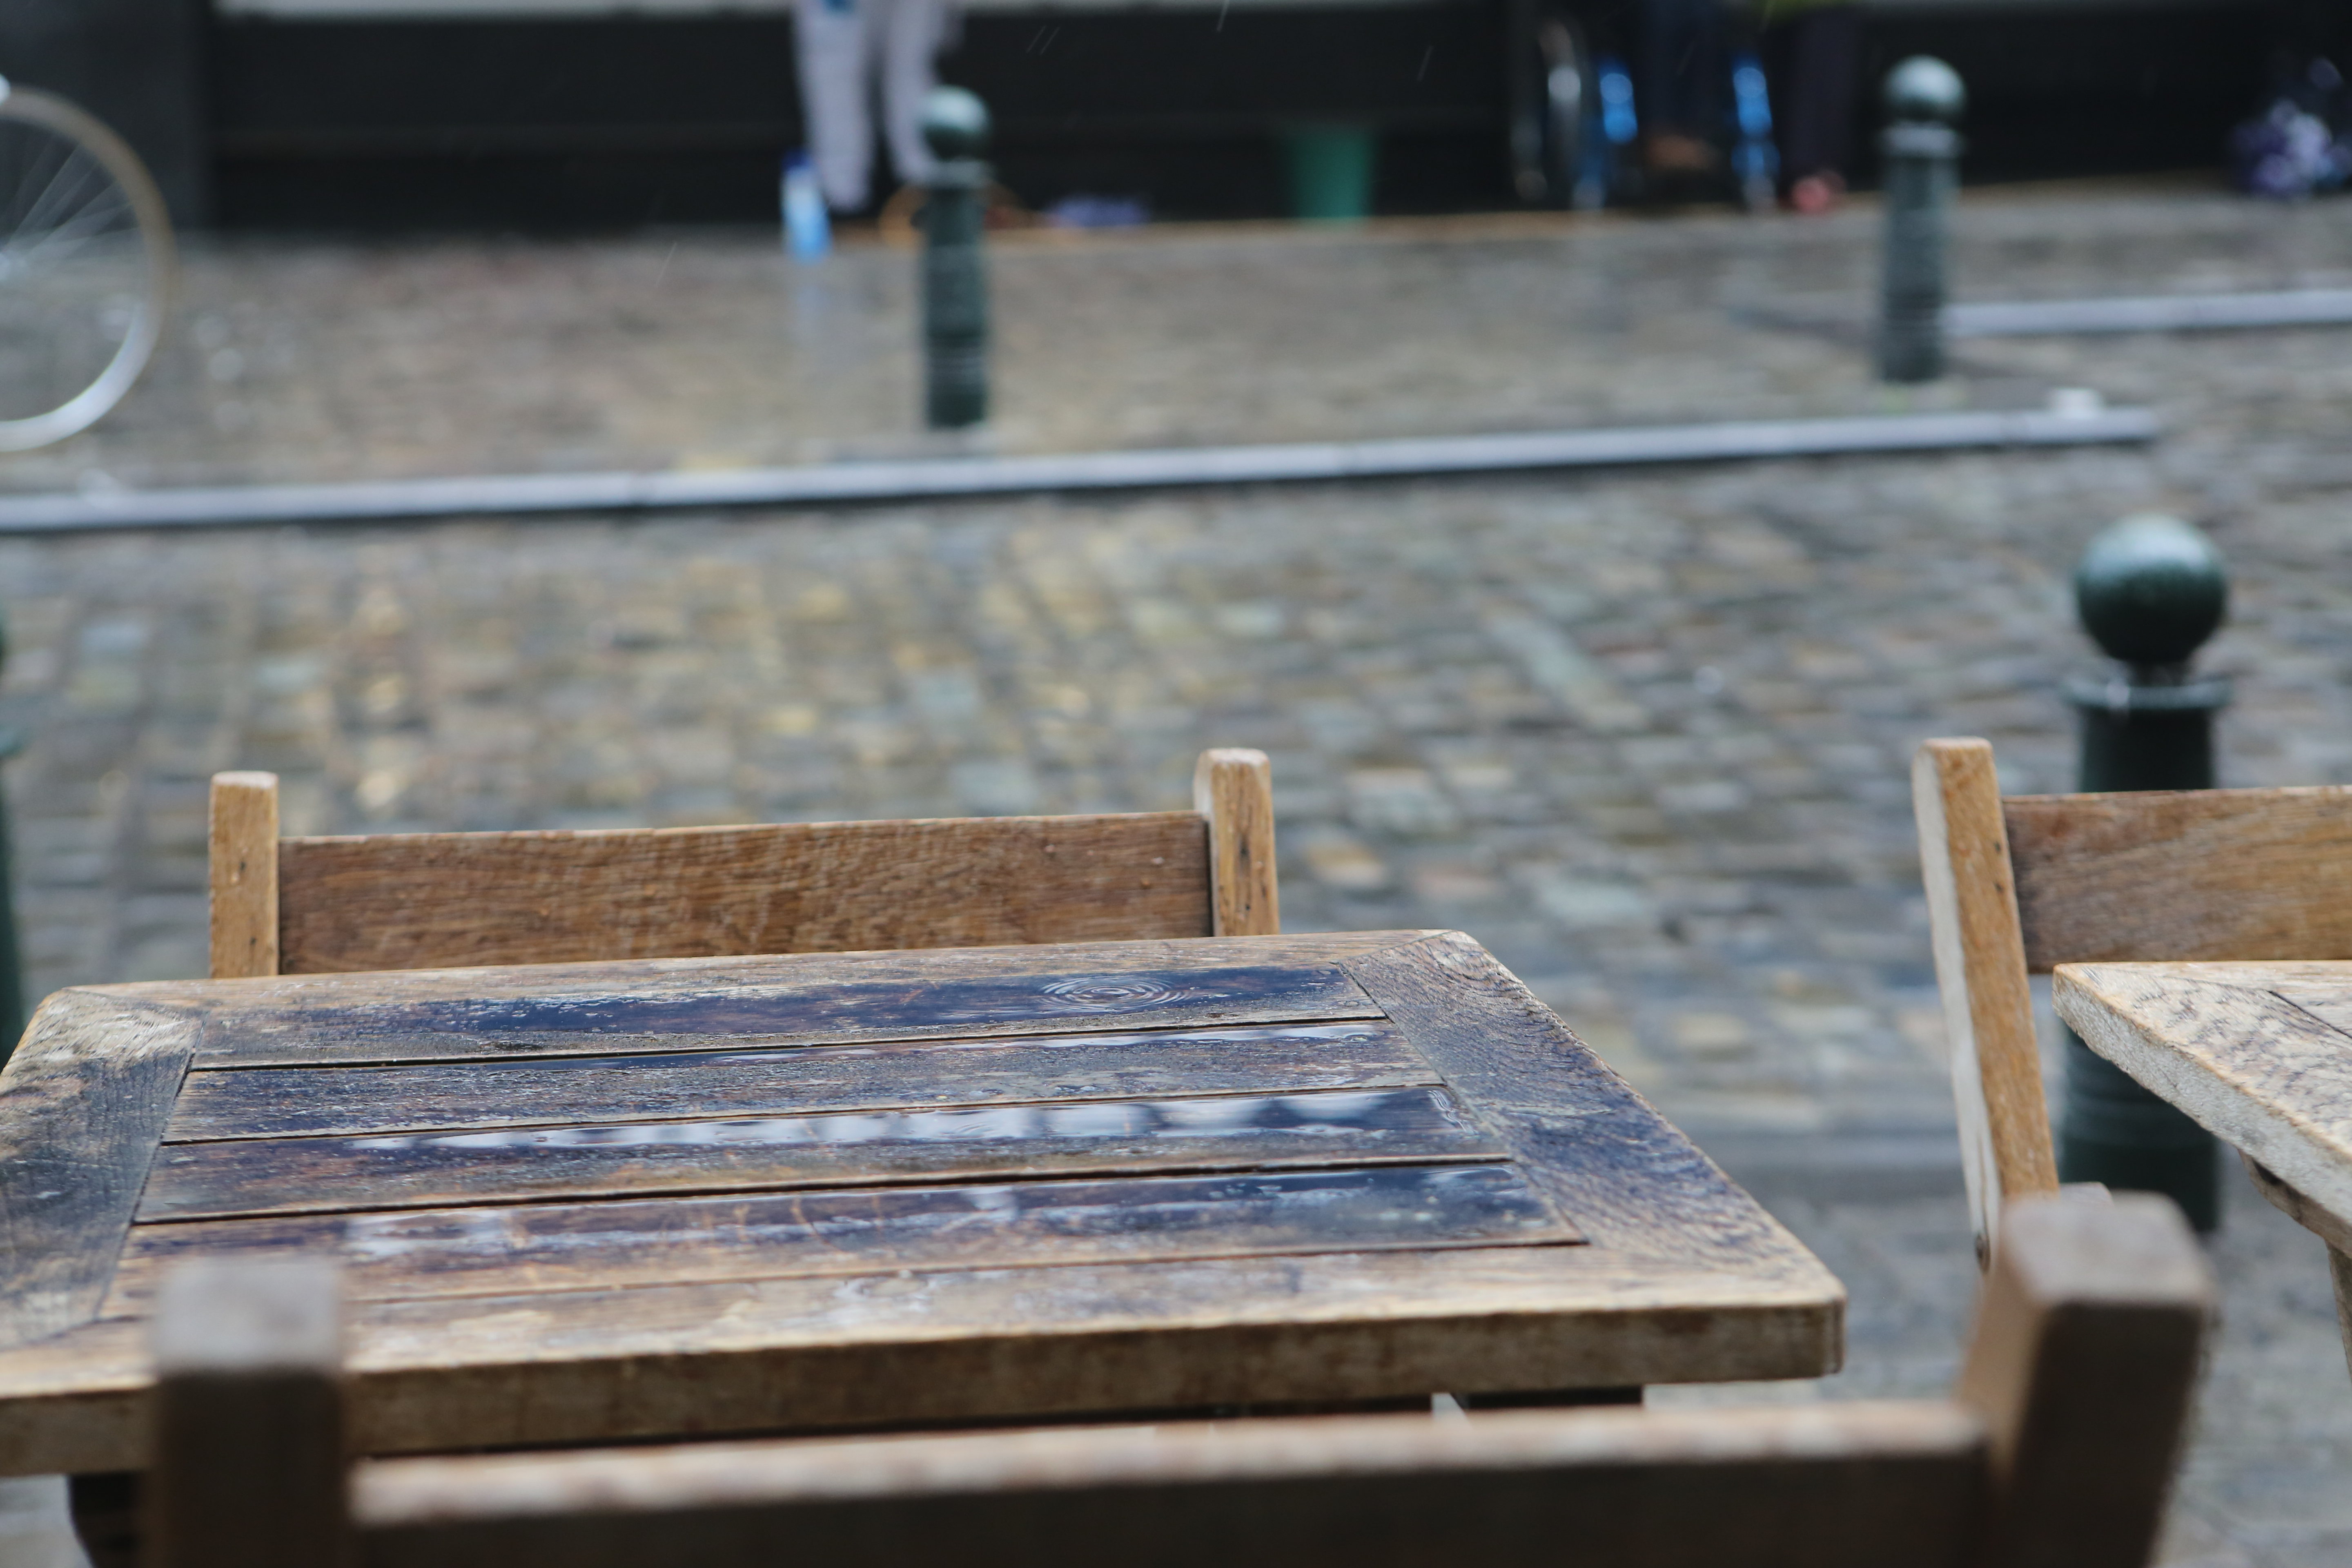
table, wood, chair, furniture, rainy, shape